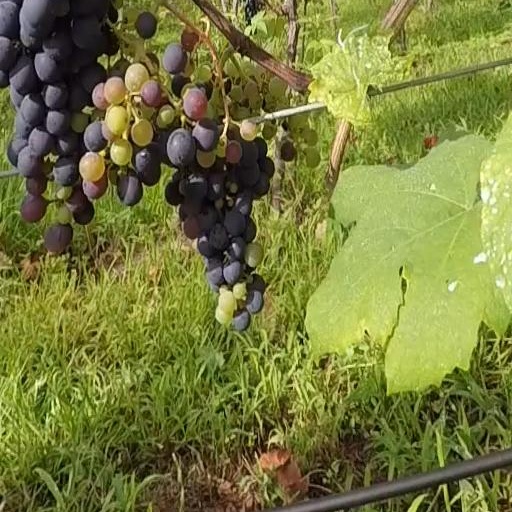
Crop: grape